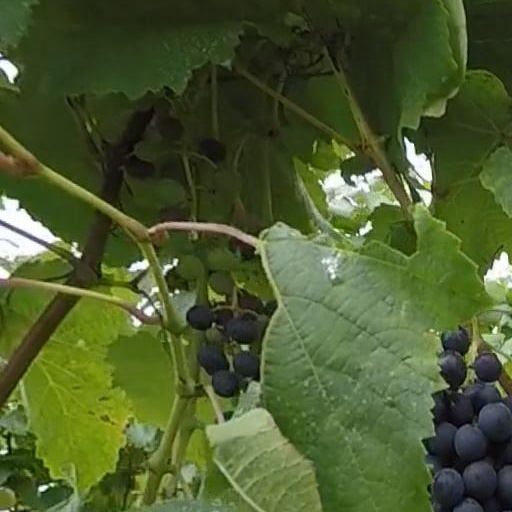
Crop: grape